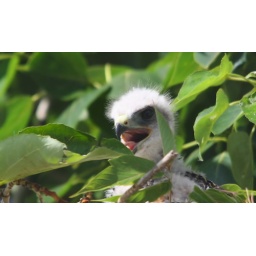
Taken by red burger bus